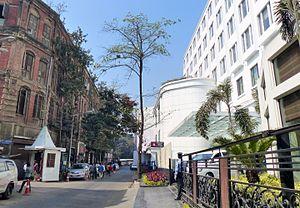
Le Great Eastern Hotel est un hôtel de style colonial britannique de la ville de Calcutta en Inde. De haut standing lorsque construit en 1841, alors que Calcutta était le quartier général de la Compagnie des Indes orientales, il hébergea un nombre important de personnalités de passage dans la capitale de l’empire des Indes britanniques. En déclin après l’indépendance de l'Inde et surtout durant les années de gouvernement marxiste au Bengale Occidental il fut reprit par le groupe Lalit et rouvert en novembre 2013 sous le nom de The Lalit Great Eastern Hotel. Le bâtiment est classé au patrimoine immobilier de l’Inde.